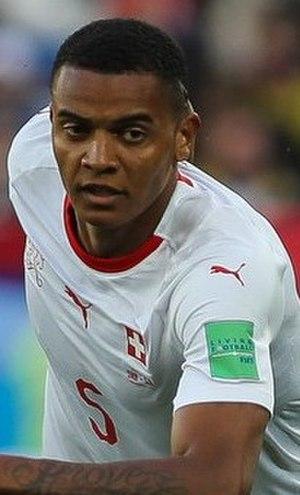
Manuel Obafemi Akanji, abrégé Manuel Akanji, né le 19 juillet 1995 à Neftenbach, est un footballeur international suisse, possédant également la nationalité nigériane. Il évolue au poste de défenseur central au Borussia Dortmund.